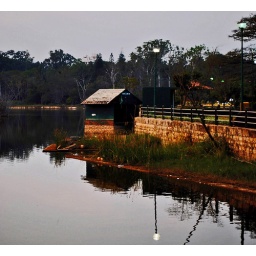
Relection of a stilt house in water